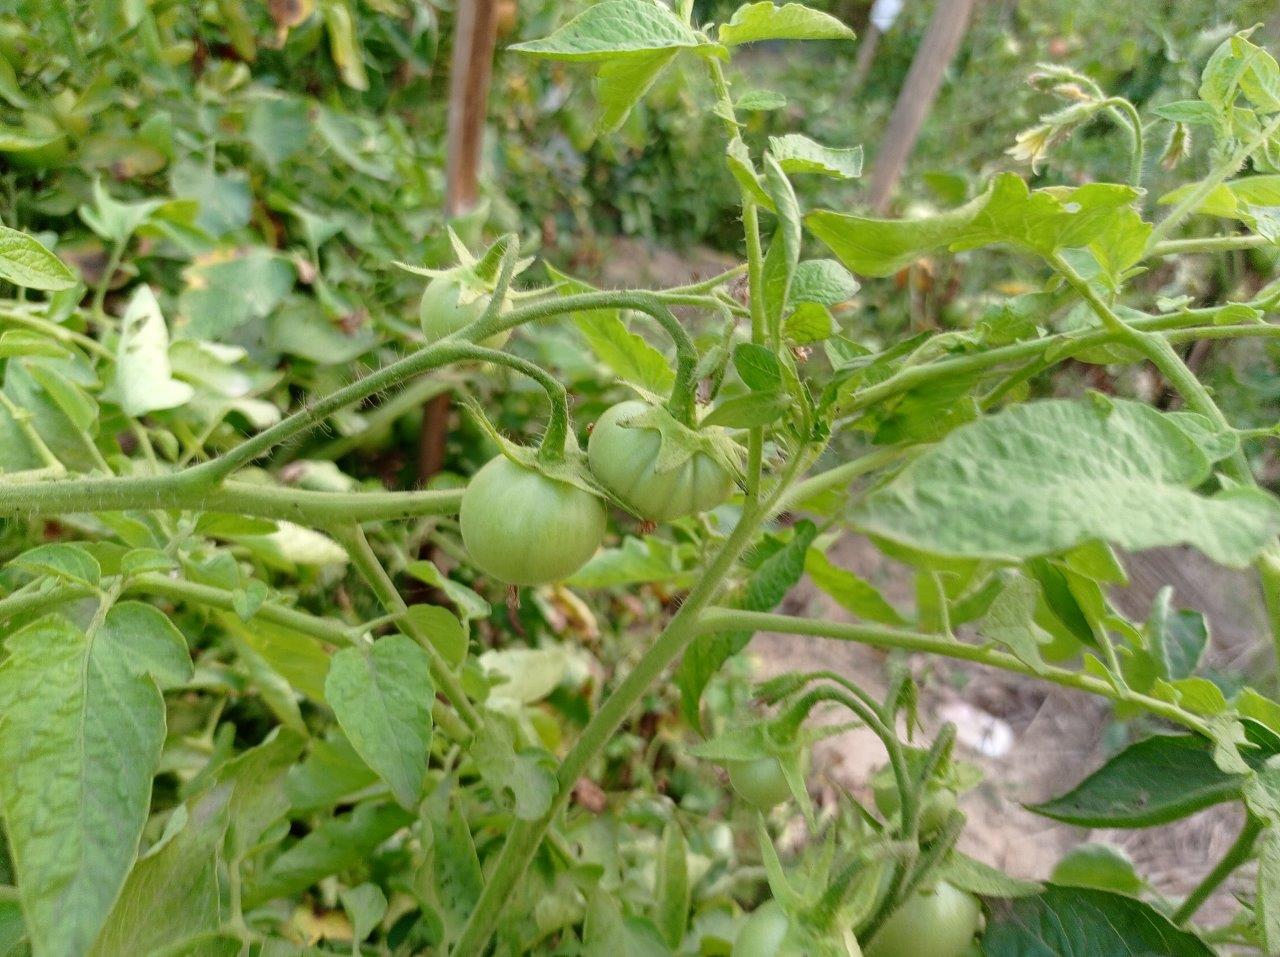
Maturity: Immature